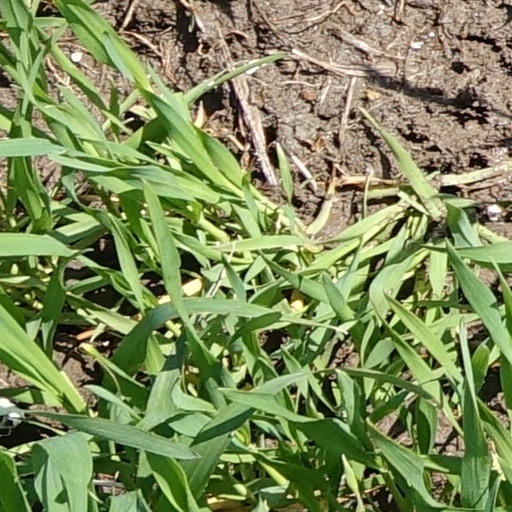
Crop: wheat